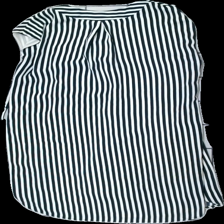
View: back
Type: Dress
Category: Ladies
Brand: H&M
Colors: White, Blue
Material: 100% polyester
Cut: V-collar
Size: 36
Season: All
Stains: Major
Damage: gult runt krage
Damage location: top center
Damage 2: smuts fläckar
Damage 2 location: top right
Damage 3: smuts fläck
Damage 3 location: bottom right
Price range: <50
Recommended usage: Export
Description: randig klänning